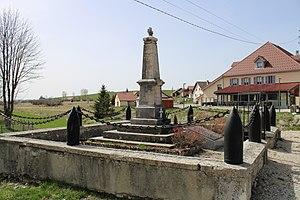
Le monument aux morts.
La croix de guerre 1914-1918, plus ou moins épurée, est un des symboles les plus fréquents décorant le sommet des monuments aux morts de France.
Chaux-Neuve est une commune française située dans le département du Doubs, en région Bourgogne-Franche-Comté.